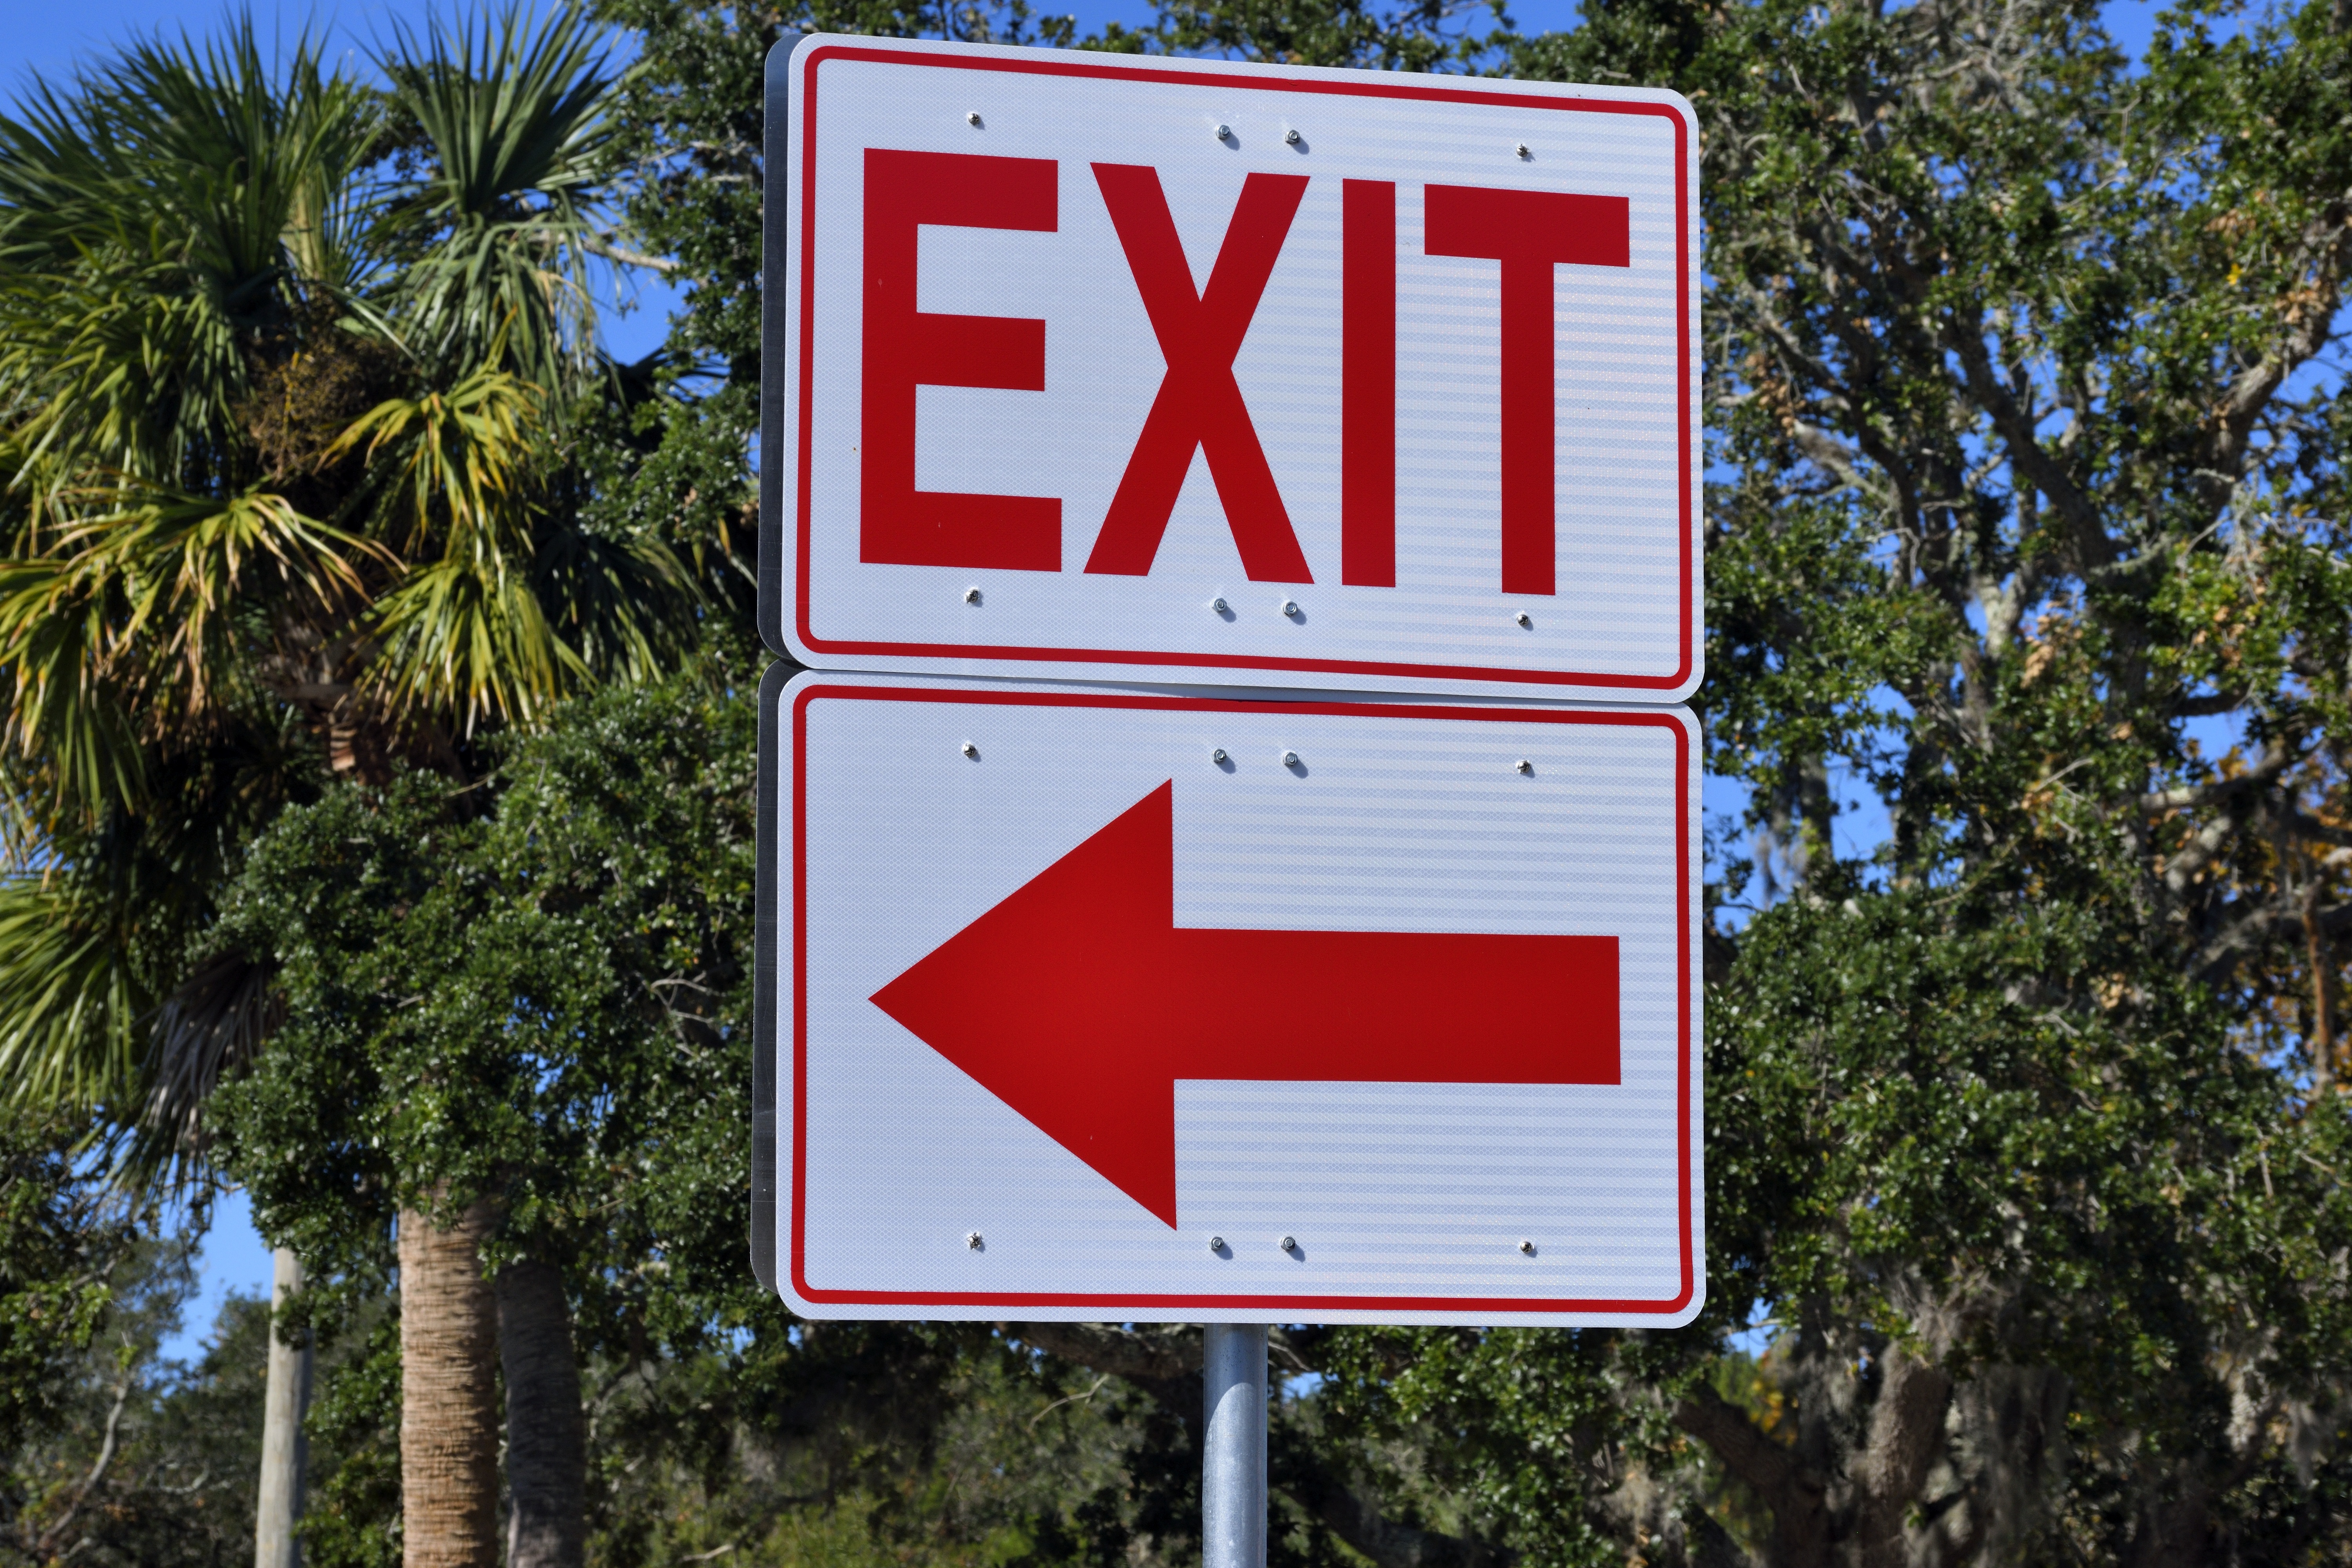
tree, road, white, highway, advertising, sign, direction, red, symbol, street sign, route, signage, lane, arrow, safety, way, warning, icon, information, billboard, traffic sign, exiting, directional, exit sign